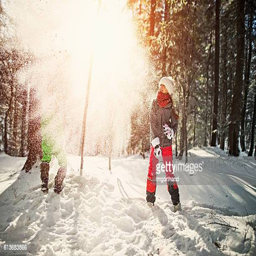
kids having a snowball fight in forest